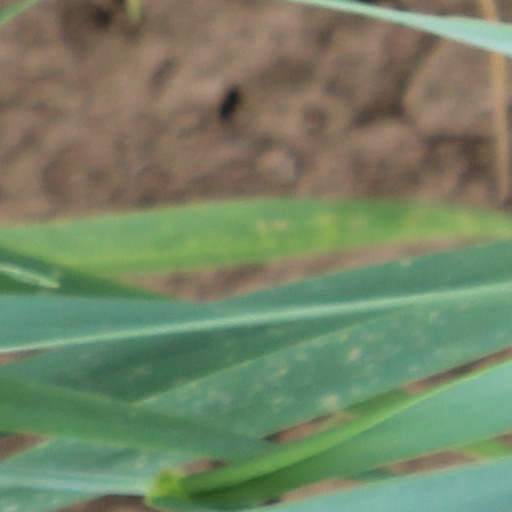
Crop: wheat